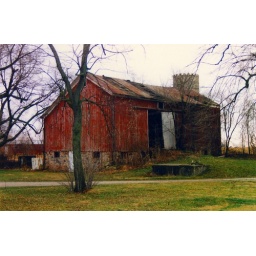
Just a random barn on the side of the road in Indiana.